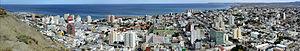
La province de Chubut est une province de l’Argentine, située en Patagonie, entre les 42ᵉ et 46ᵉ parallèles sud.